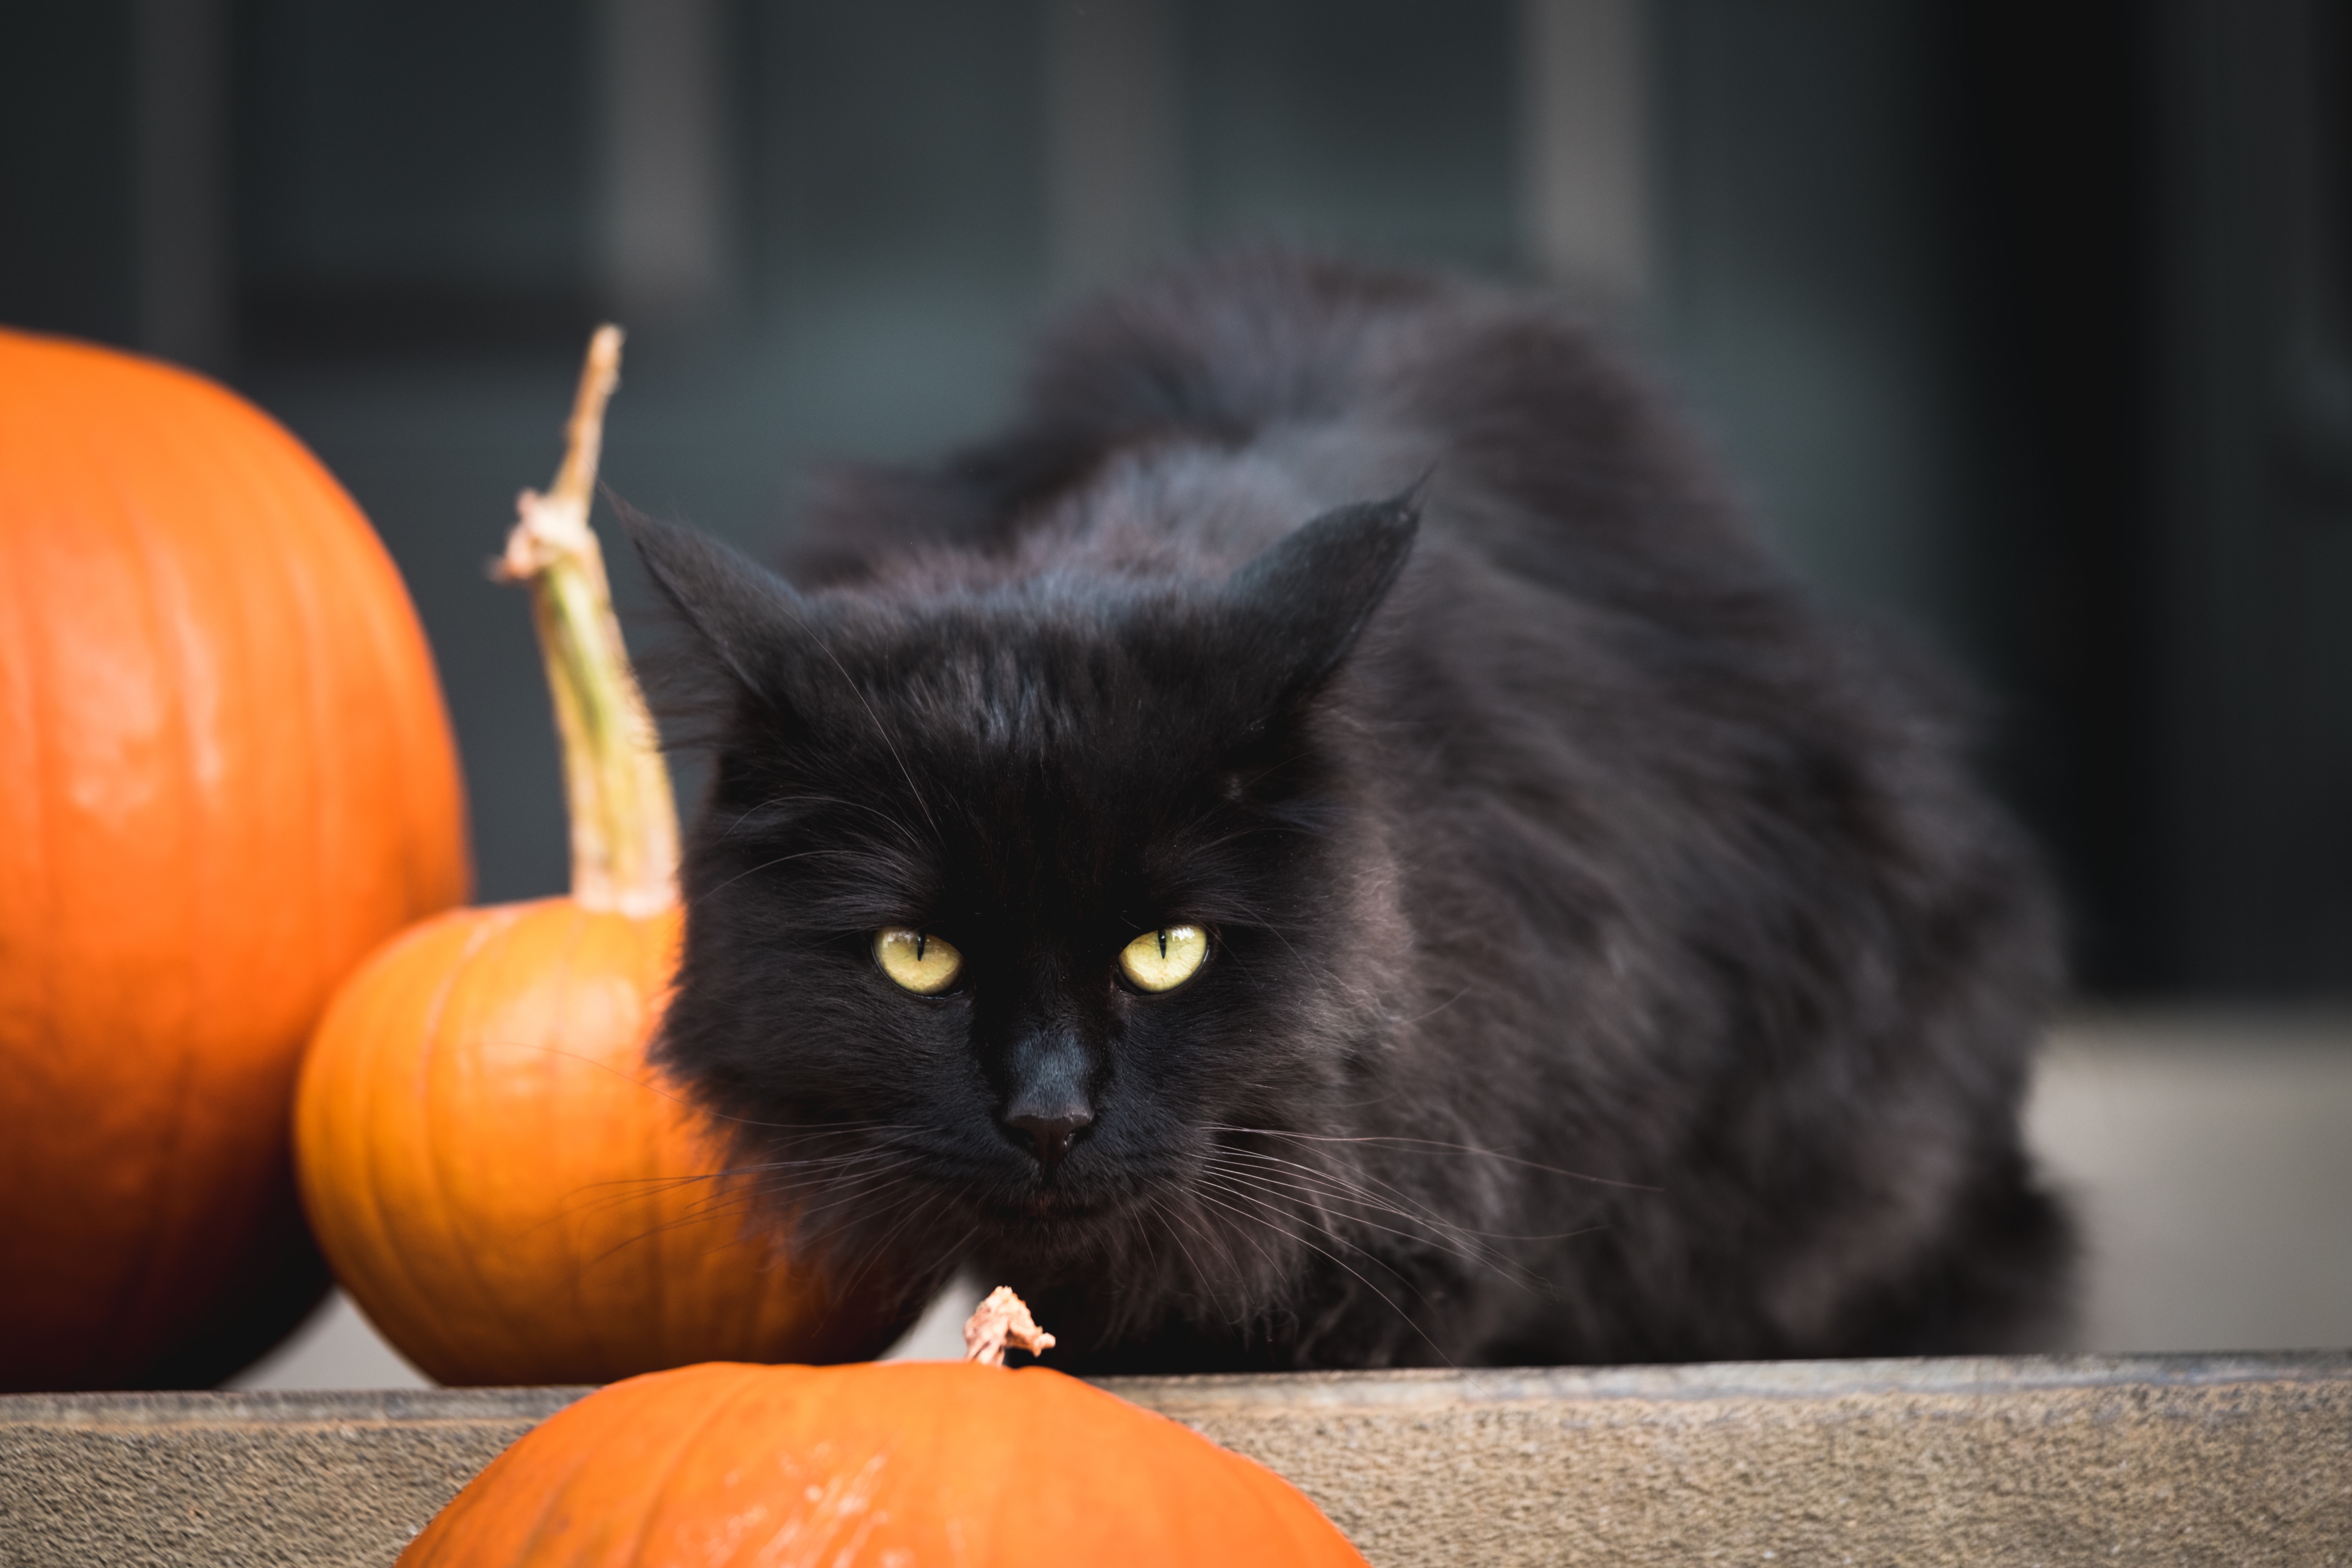
kitten, cat, mammal, black cat, black, whiskers, vertebrate, small to medium sized cats, cat like mammal